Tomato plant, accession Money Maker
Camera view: bottom (45 deg); turntable rotation: 30 degrees
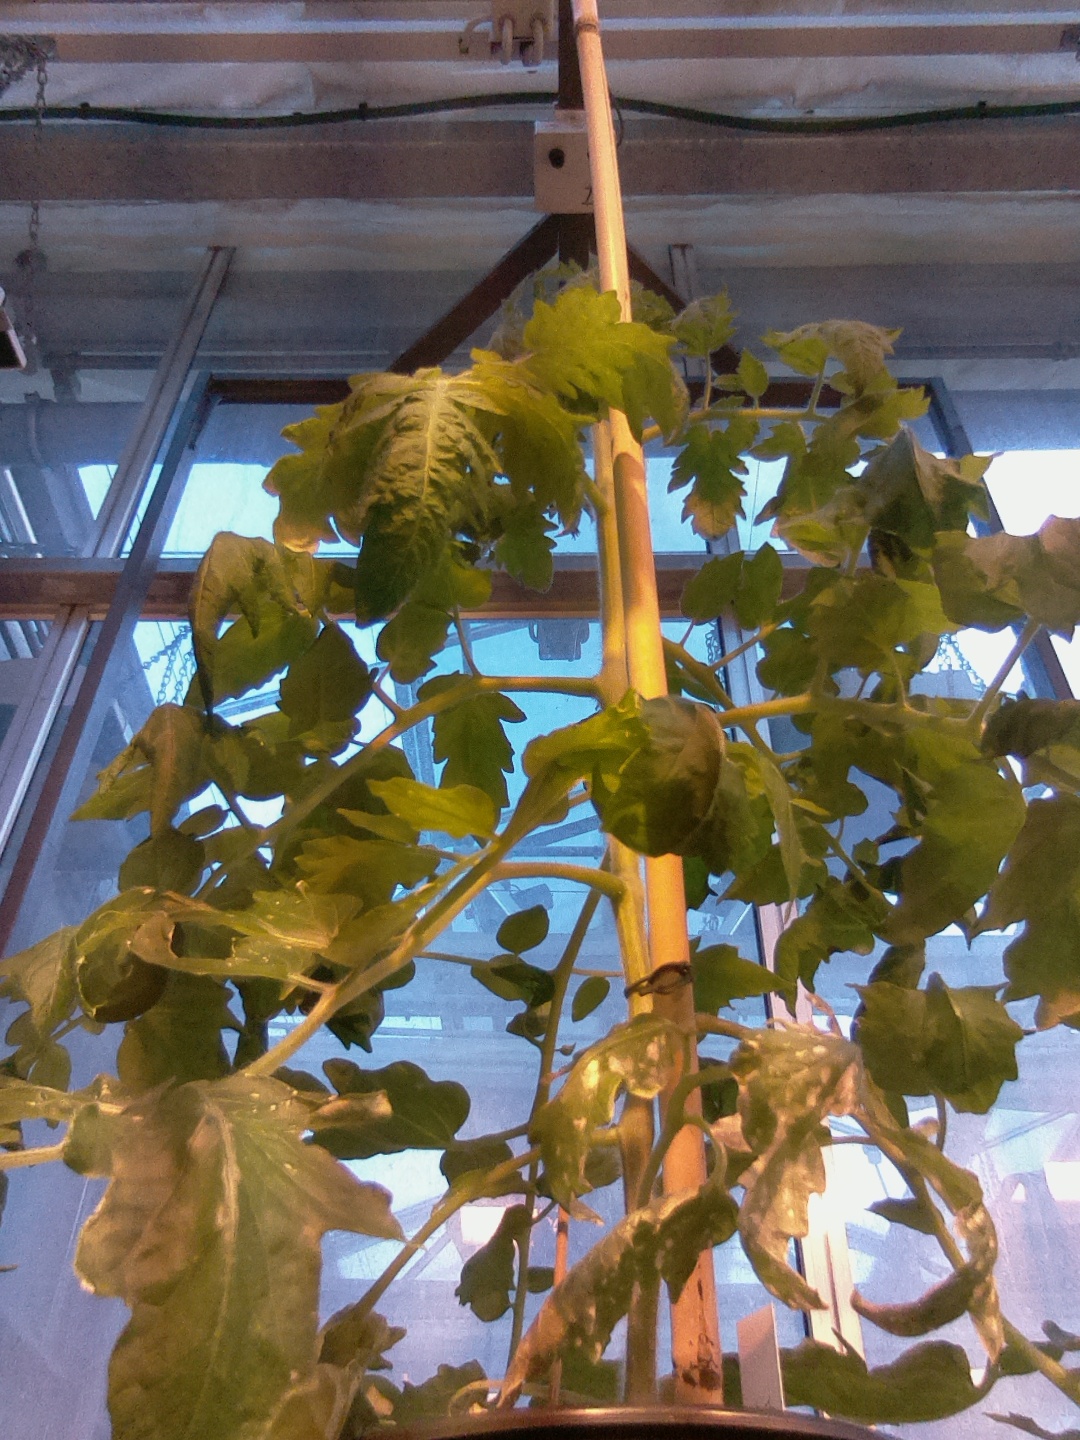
BBCH growth stage 60: First flowers open